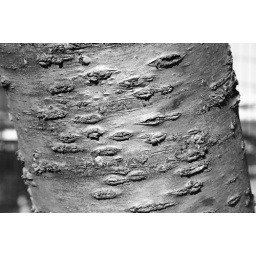
A bark from a tree in black and white